CAR T cell

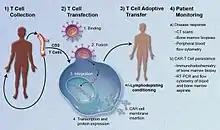
Depiction of adoptive cell transfer therapy with CAR-engineered T cells

The first step in the production of CAR T-cells is the isolation of T cells from human blood. CAR T-cells may be manufactured either from the patient's own blood, known as an autologous treatment, or from the blood of a healthy donor, known as an allogeneic treatment. The manufacturing process is the same in both cases; only the choice of initial blood donor is different.